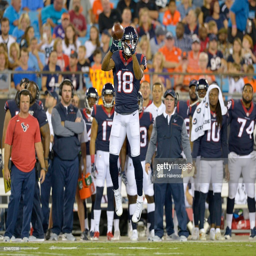
# makes a catch against sports team during the preseason game .